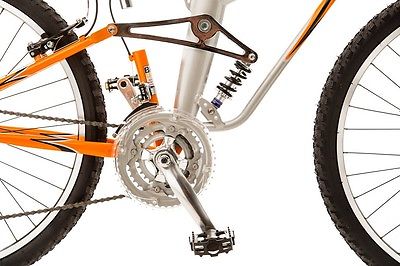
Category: bicycle